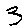
Label: 3